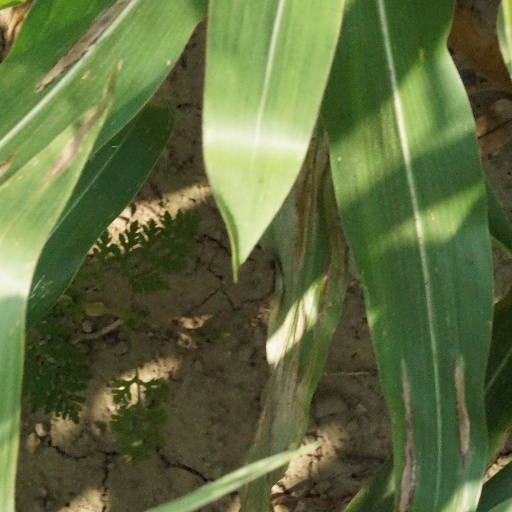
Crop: maize; corn